Baggywrinkle

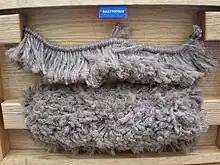
A sample of baggywrinkle

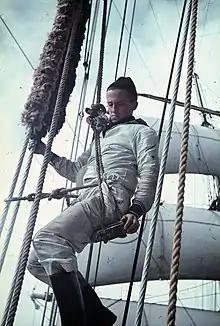
Baggywrinkle covering rigging on Gorch Fock

Baggywrinkle is a soft covering for cables (or any other obstructions) to reduce sail chafe. There are many points in the rig of a large sailing ship where the sails come into contact with the standing rigging; unprotected sails would soon develop holes at the points of contact. Baggywrinkle provides a softer wearing surface for the sail.